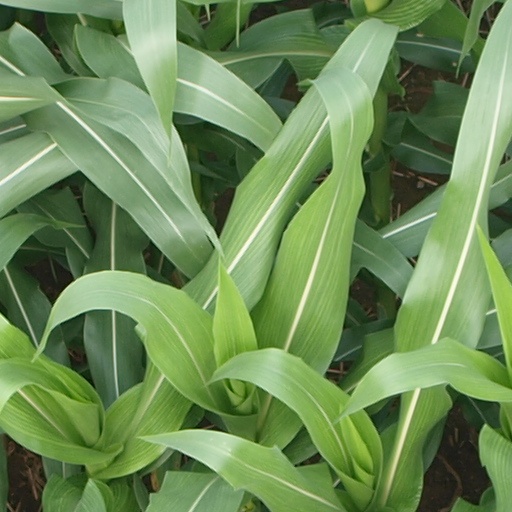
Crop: maize; corn